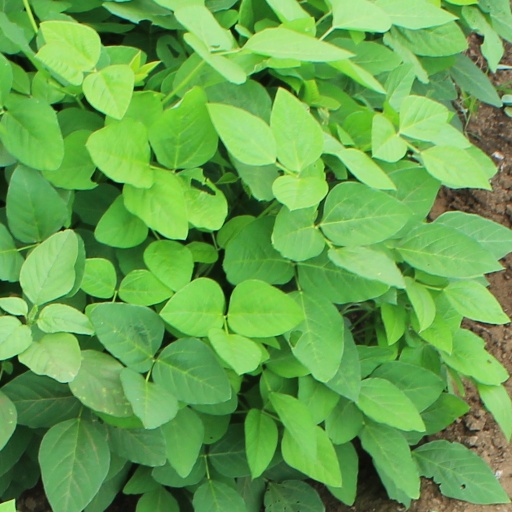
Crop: soybean